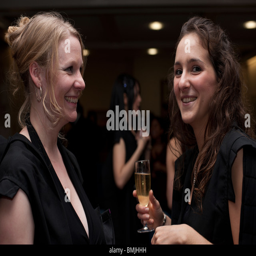
female students sip champagne in their gowns at a formal event at their college